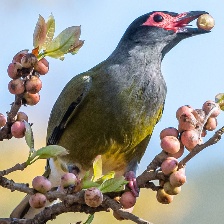
Species: AUSTRALASIAN FIGBIRD
Scientific name: SPHECOTHERES VIEILLOTI